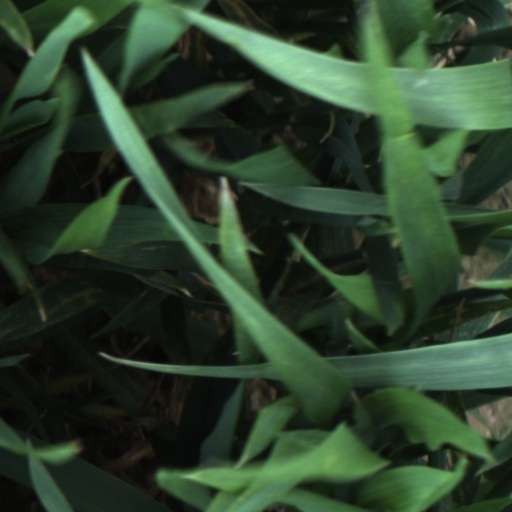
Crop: wheat